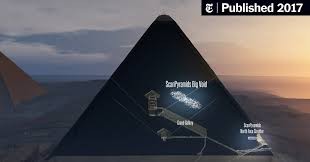
Landmark: Pyramids of Giza